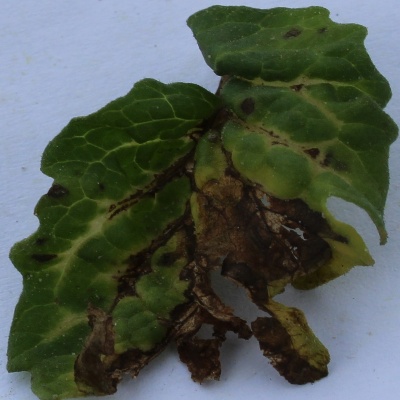
Crop: Tomato
Condition: leaf blight